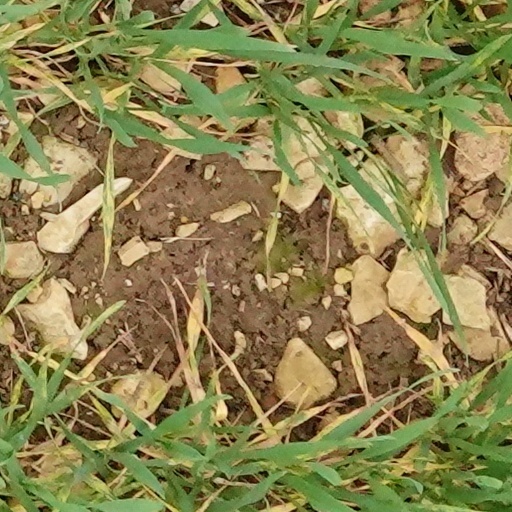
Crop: wheat